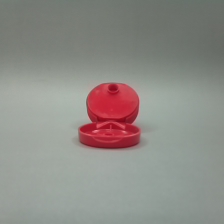
Color: red/orange/pink/fuchsia/brown
Cap type: flip-top cap